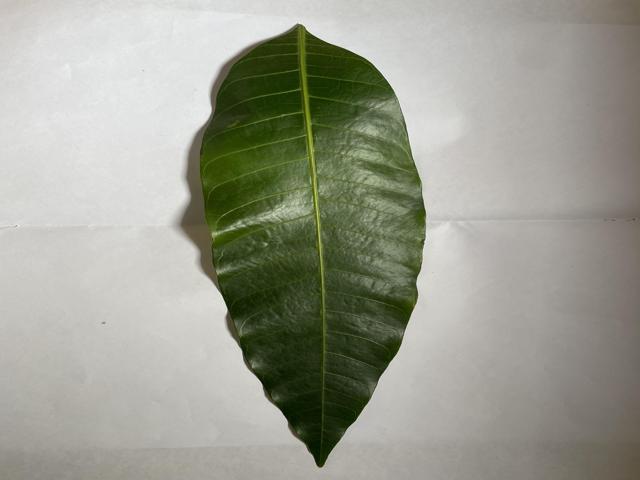
Mango leaf variety: Himsagar